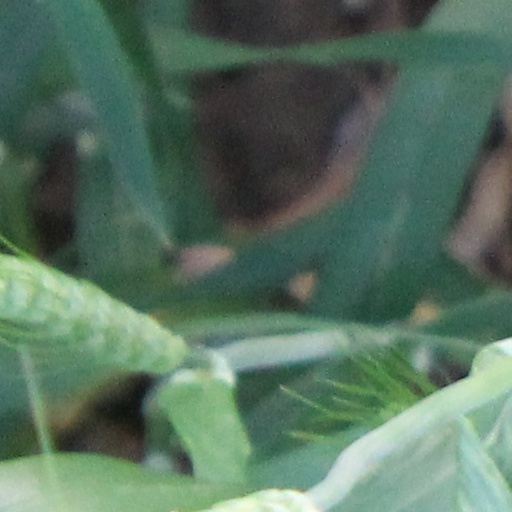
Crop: wheat